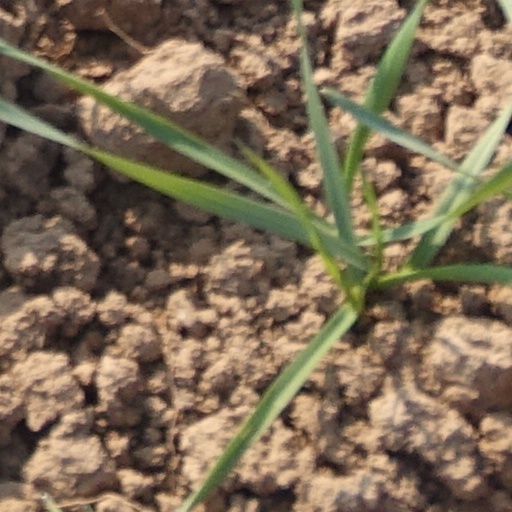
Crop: wheat